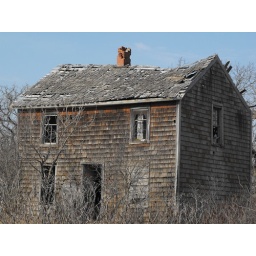
This old house was found on a hill by a creek south of WIlson kansas